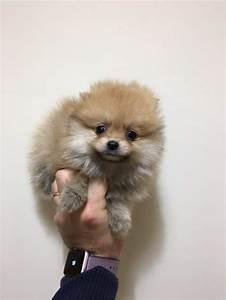
dog